Ovid S. Crohmălniceanu

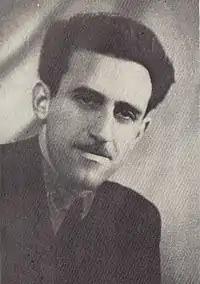
Ovid S. Crohmălniceanu ( 1957)

Ovid S. Crohmălniceanu (born Moise Cahn or Cohn; 16 August 1921, in Galați, Romania – 27 April or 28 April 2000, in Berlin, Germany) was a Romanian literary critic and science fiction writer.